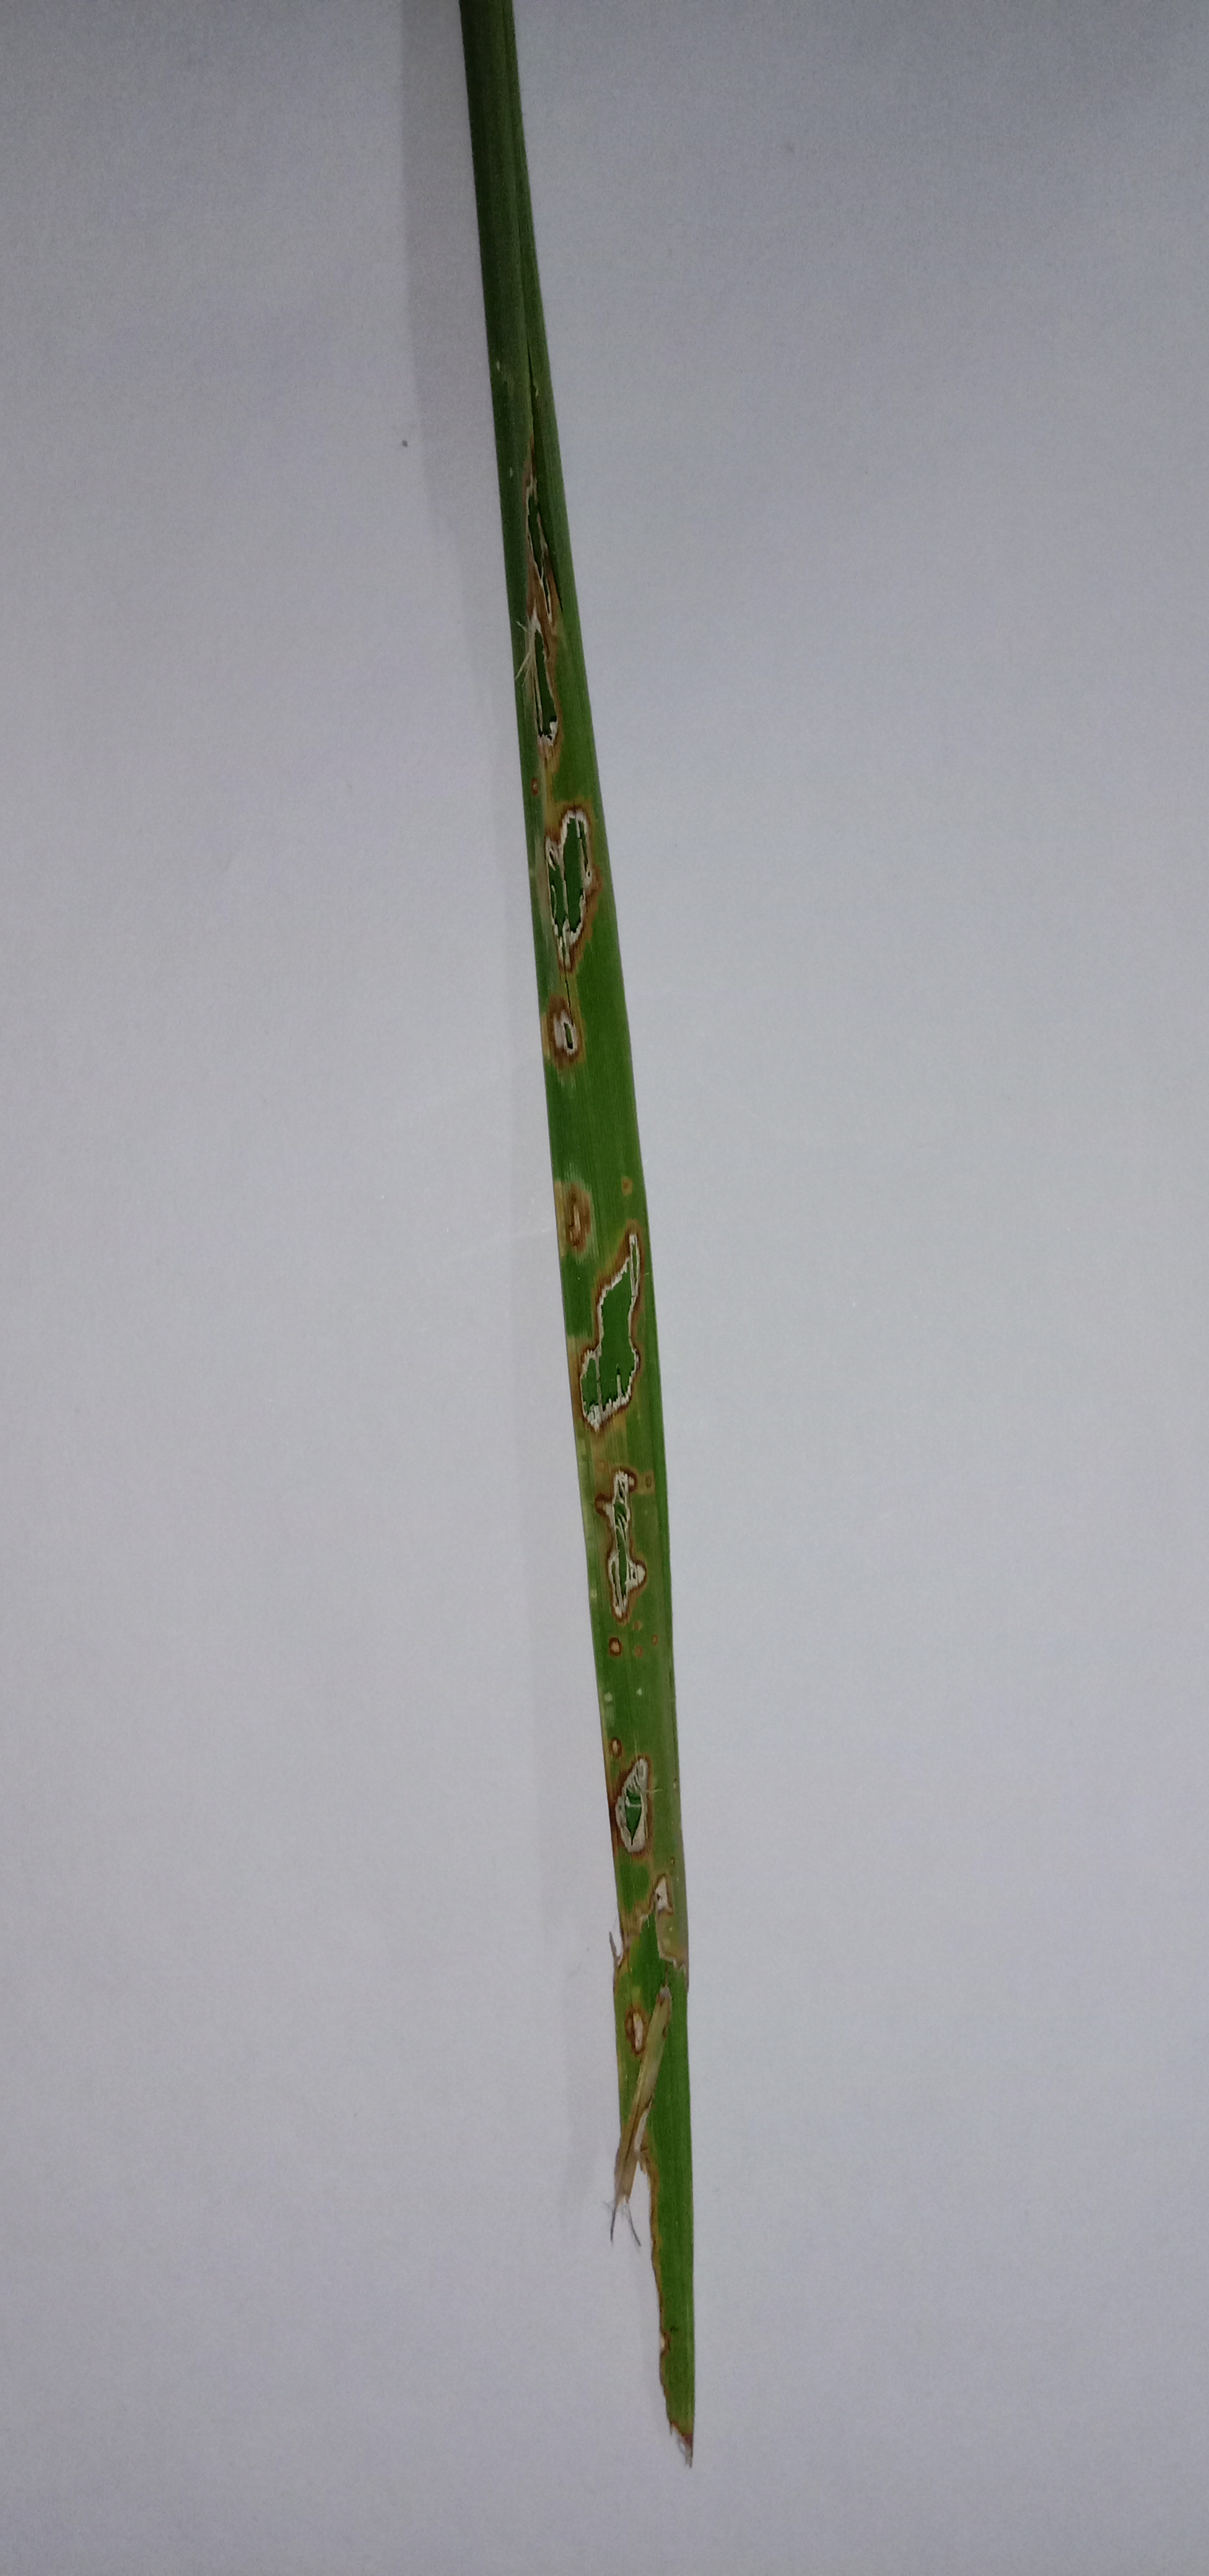
Label: Rice___Brown_Spot